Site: brandenburg
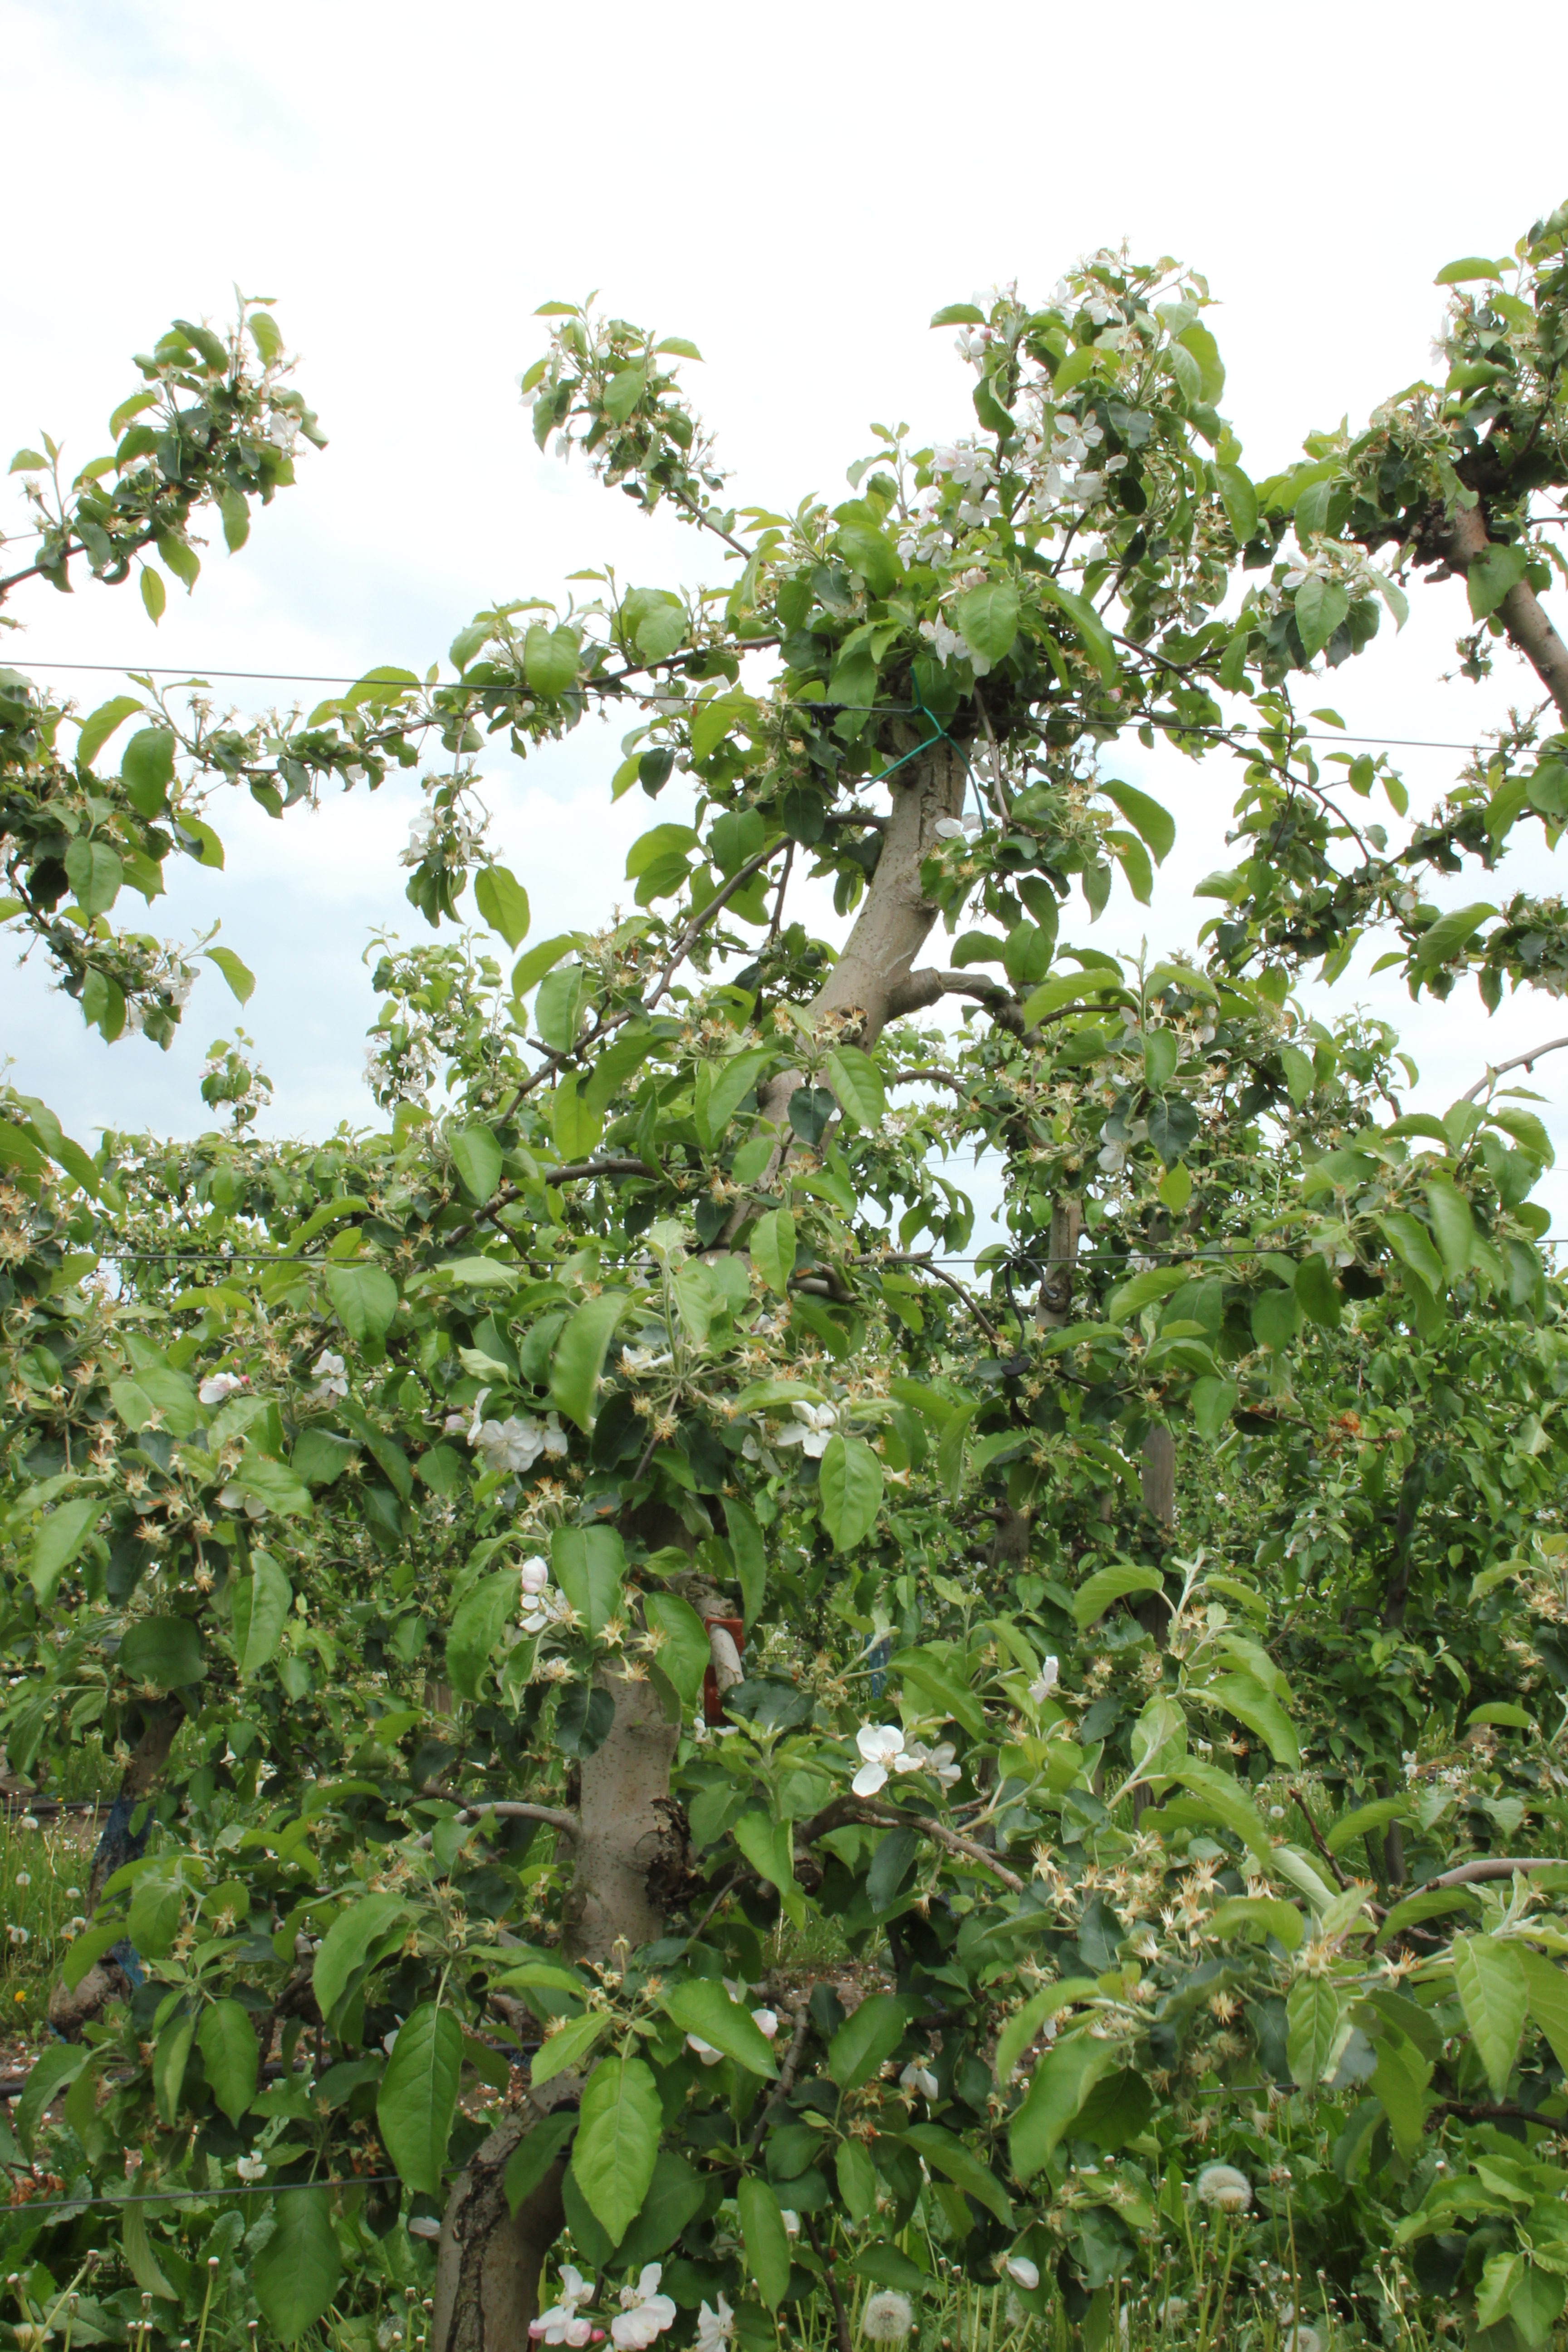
Growth stage (BBCH 67): Flowering